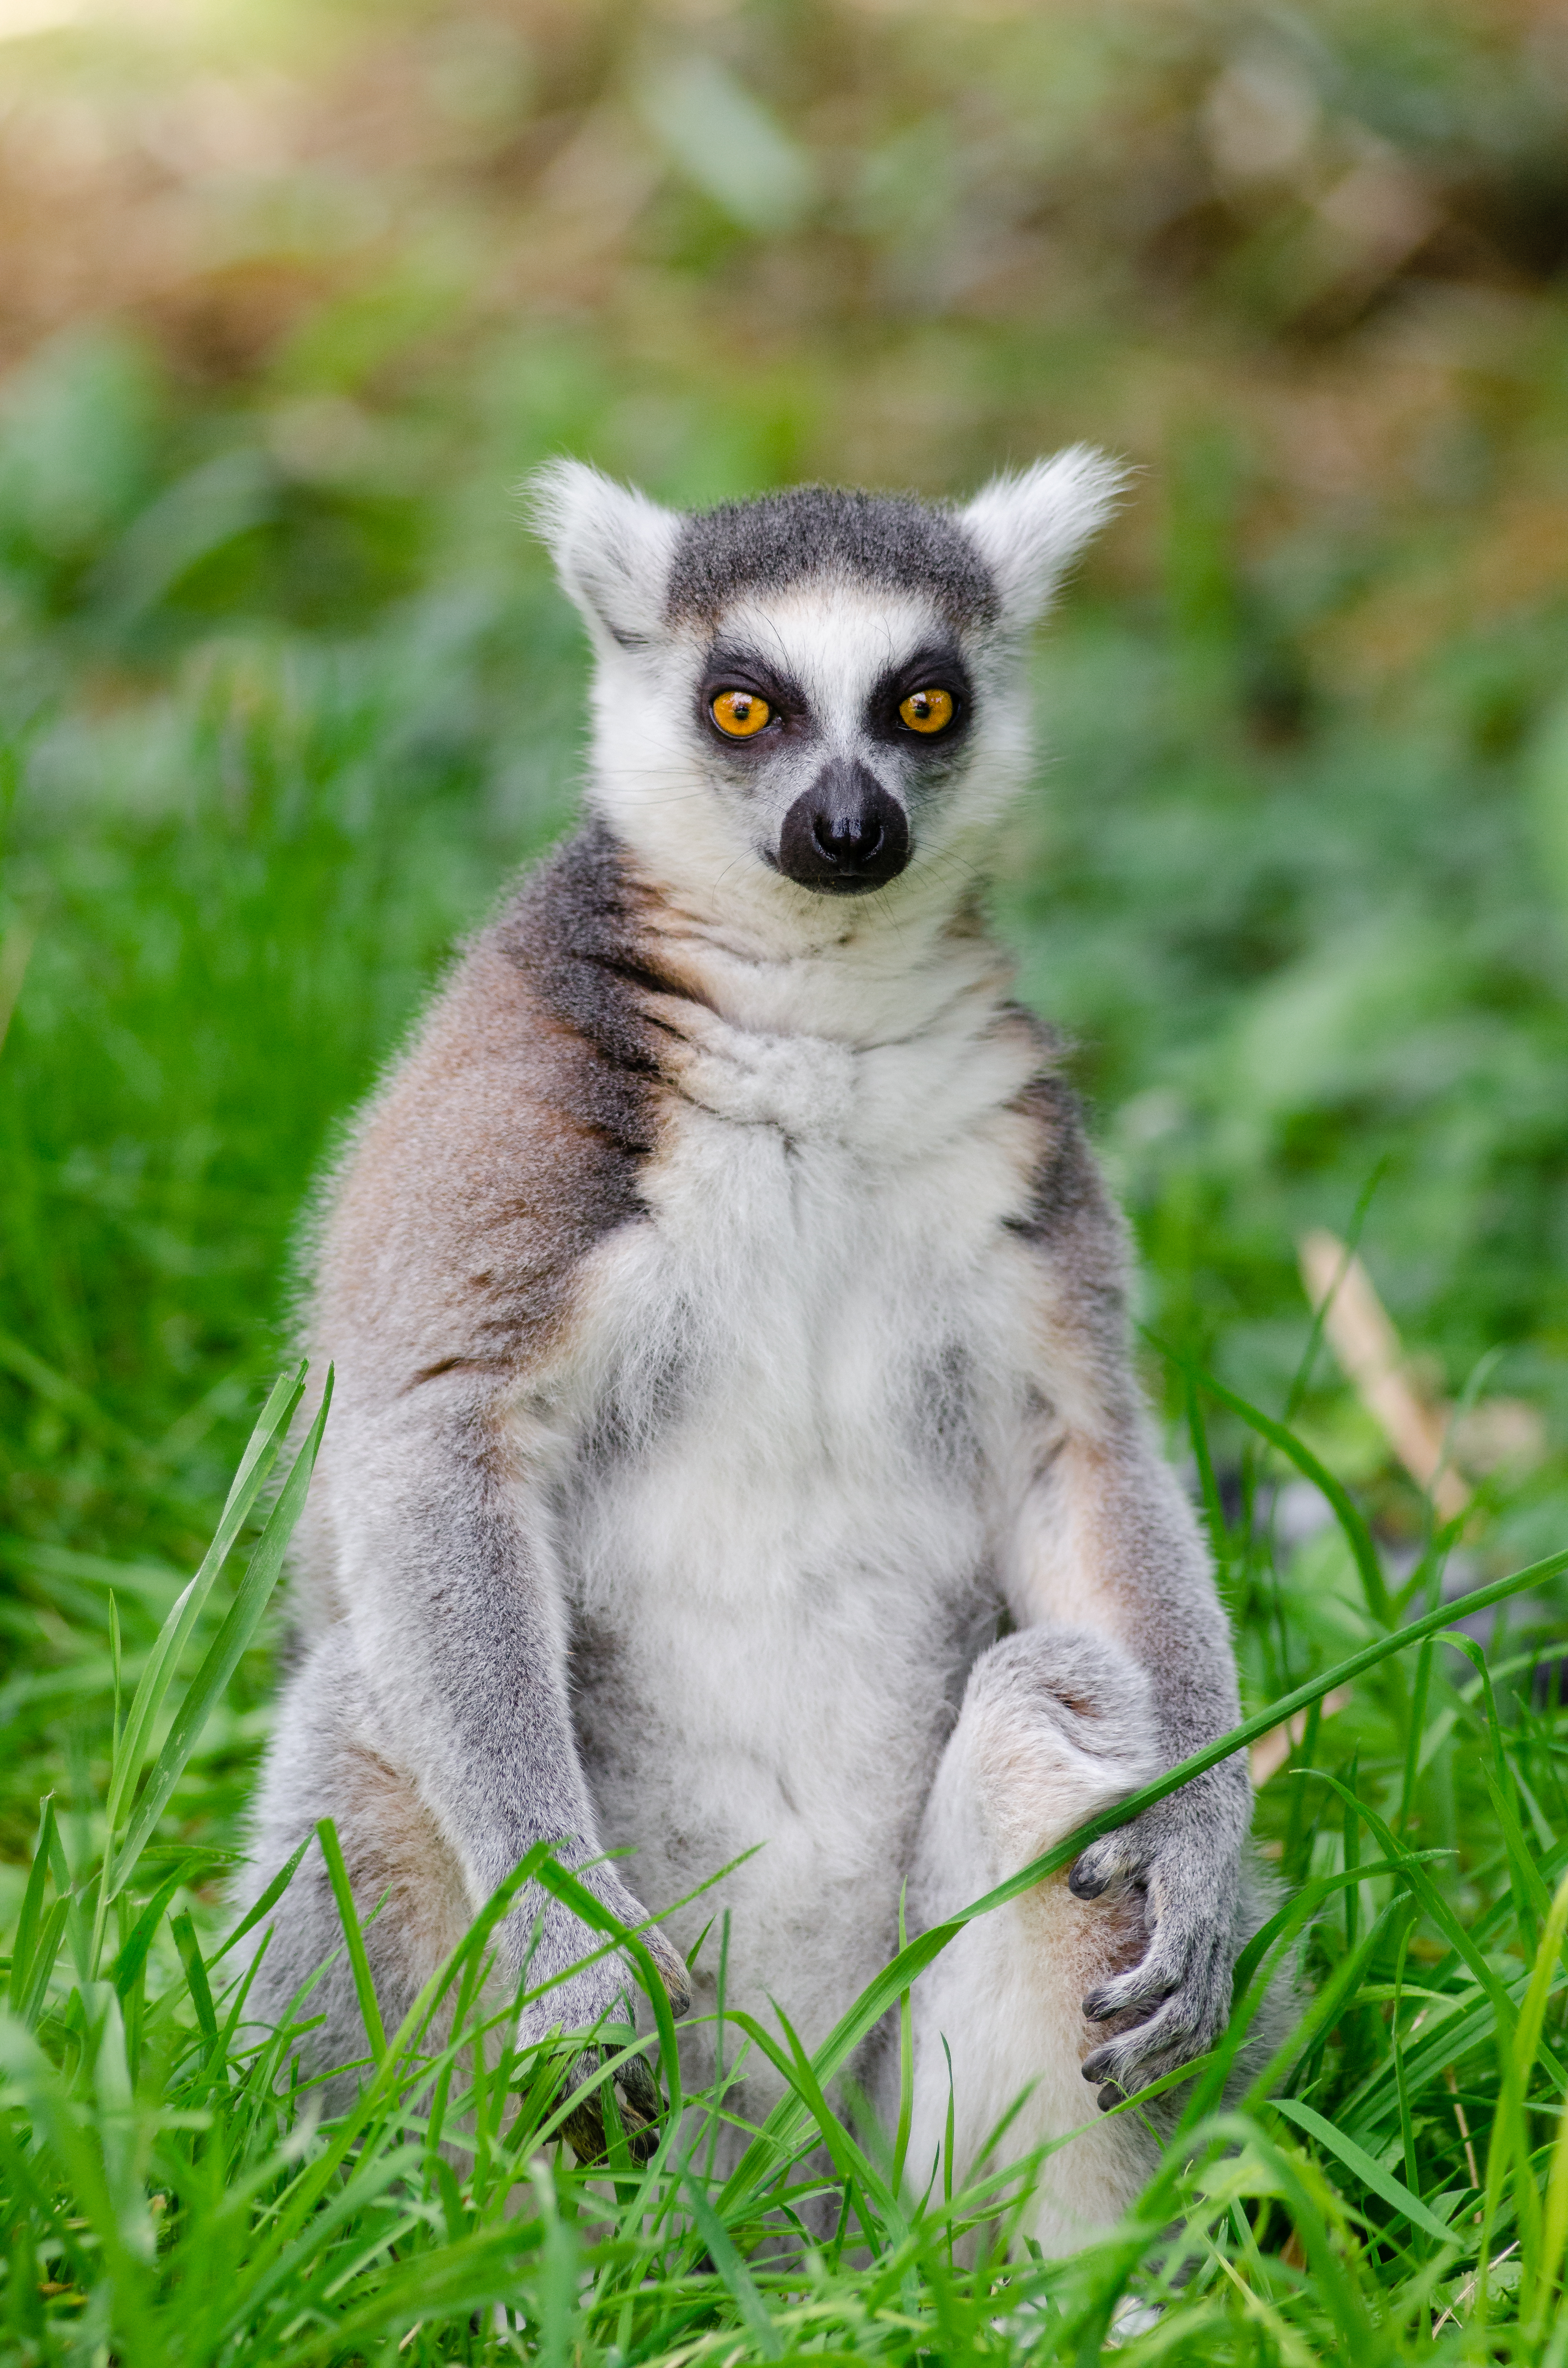
nature, animal, wildlife, zoo, mammal, fauna, primate, madagascar, vertebrate, lemur